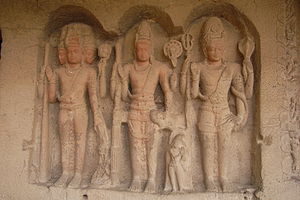
Trimurti
De tre guder Trimurti.
Trimurti består af tre af hinduismens guder. Brahma, Shiva, og Vishnu ji. Man sætter ji efter personenes, eller gudens navn, for at vise respekt.